Francesco Solimena

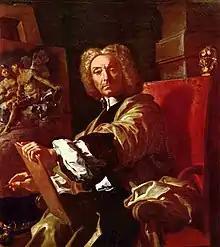
Self-portrait, 1730

Francesco Solimena (4 October 1657 – 3 April 1747) was a prolific Italian Baroque painter, one of an established family of painters and draughtsmen.